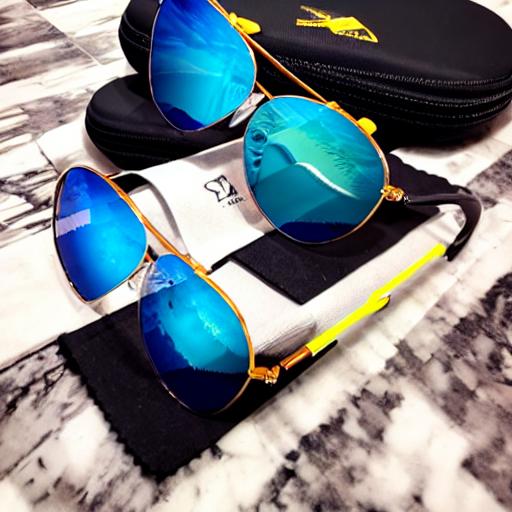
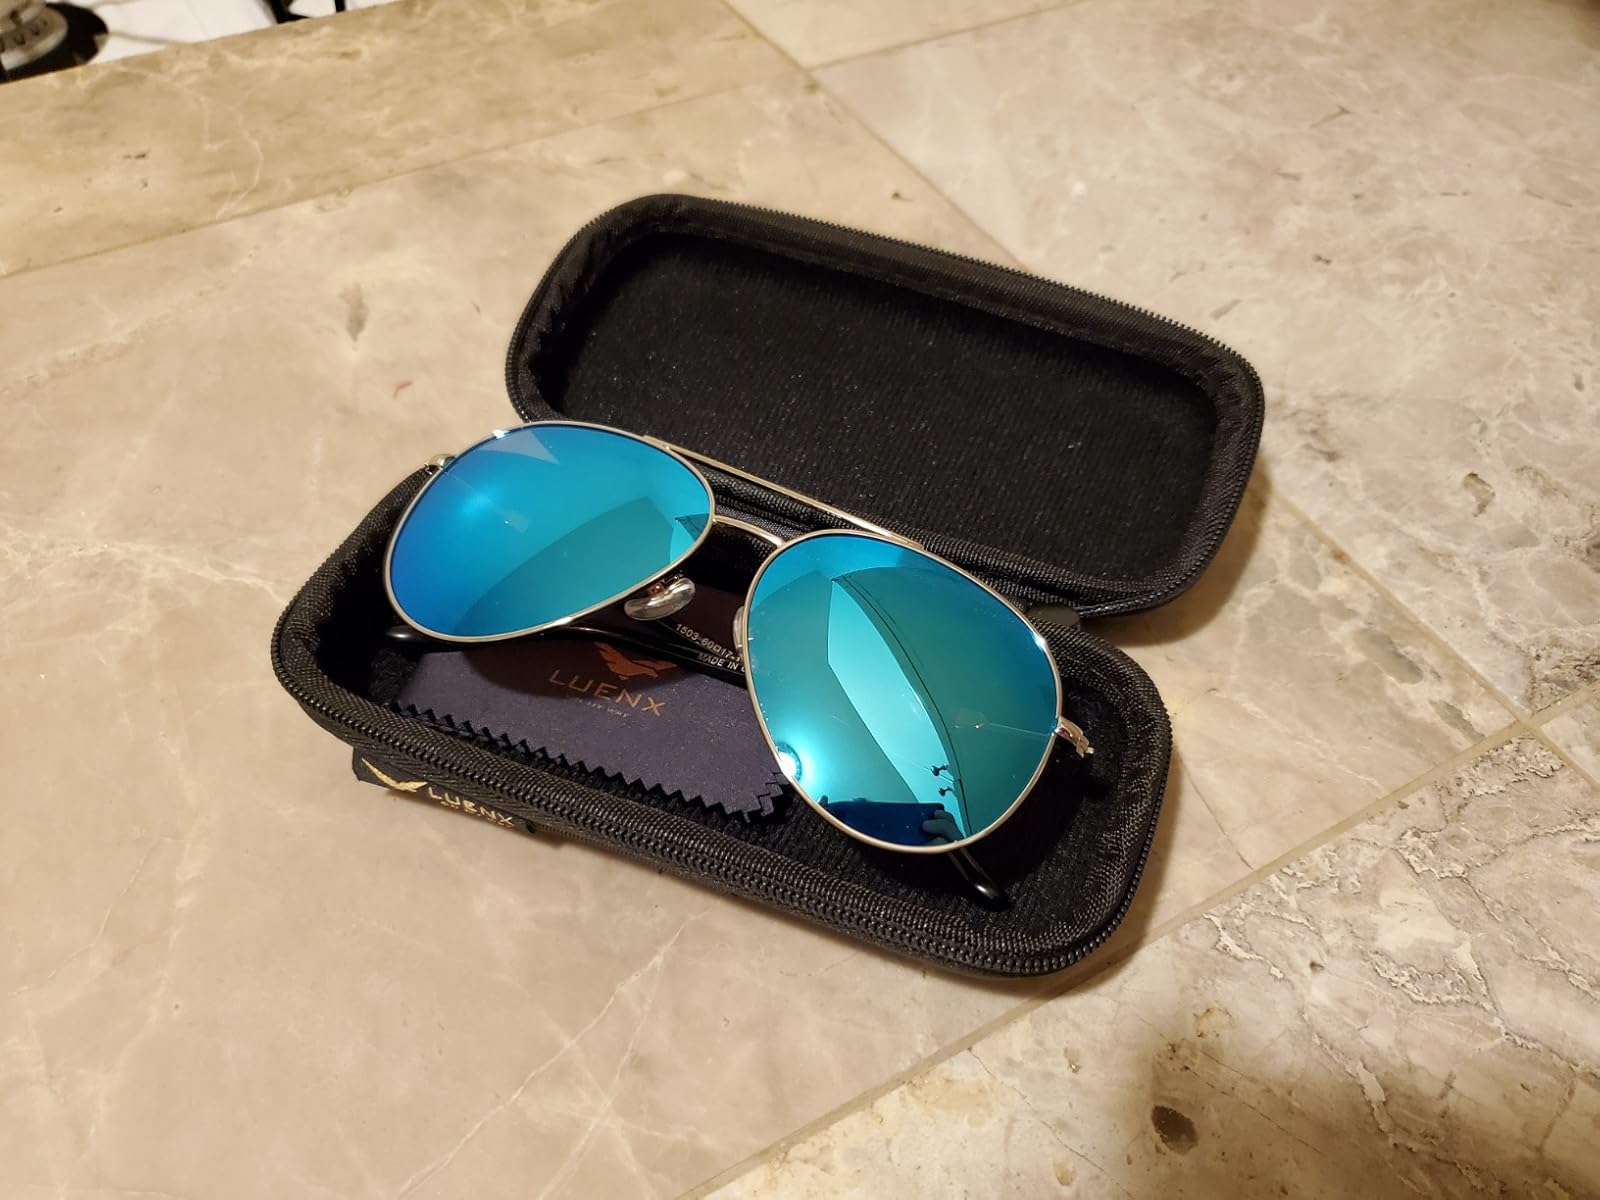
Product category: accessories_sunglasses
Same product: no